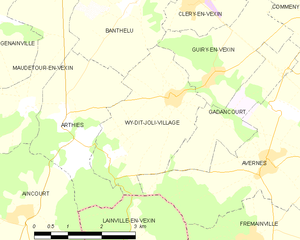
Carte des communes françaises Wy-dit-Joli-Village